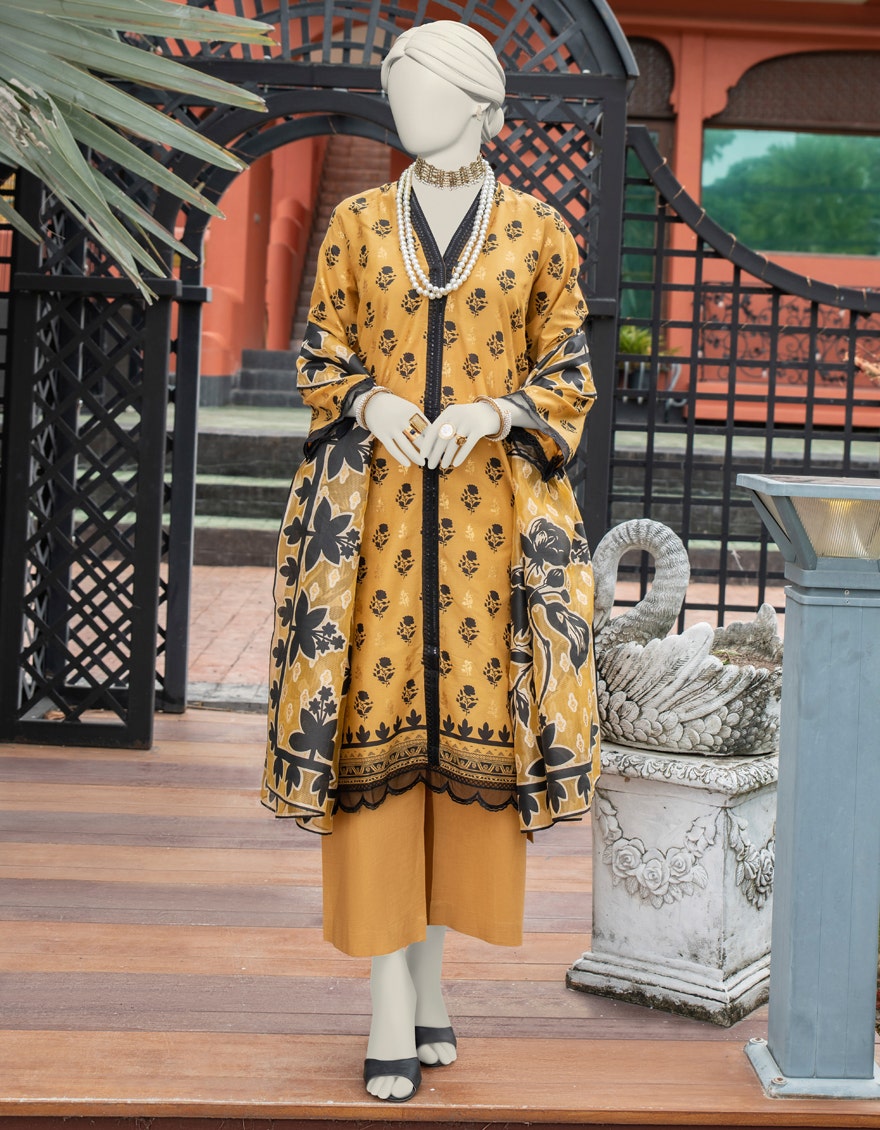
black and yellow embroidered cotton suit